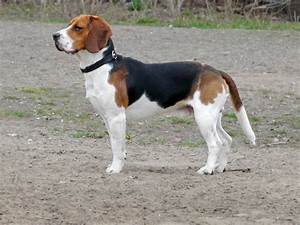
Label: dog